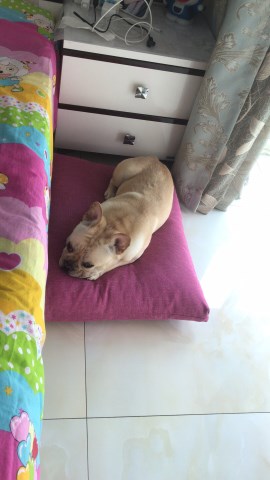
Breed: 1121-n000002-French_bulldog